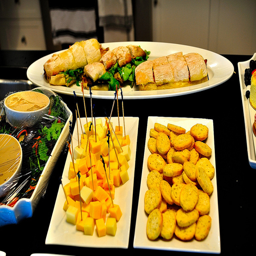
An assortment of different foods is layed out on a table
There are plates of cheese, crackers, and sandwiches on a table.
A assortment of many types of foods on a table.
Appetizers and finger foods set out on table.
A table that is filled with trays of finger foods